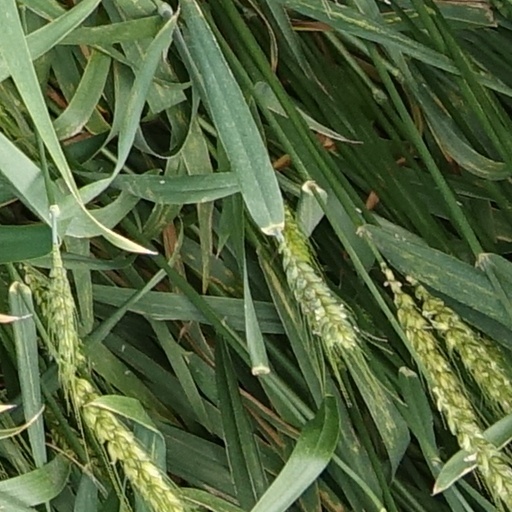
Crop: wheat